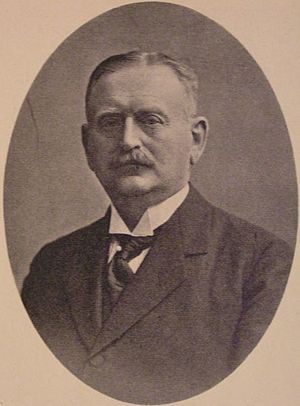
Christopher Knuth
Christopher Adam Valdemar greve Knuth var en dansk godsejer, hippolog og politiker, far til Benedicte, Wilhelm og Kristian Knuth.